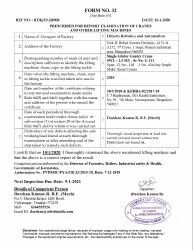
Label: 3rd_Party_Inspection